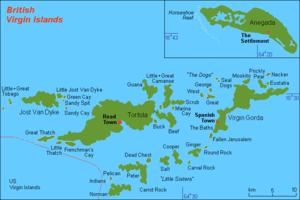
Dog Islands
De britiske jomfruøer
Dog Islands er en lille øgruppe blandt de Britiske Jomfruøer i Caribien.